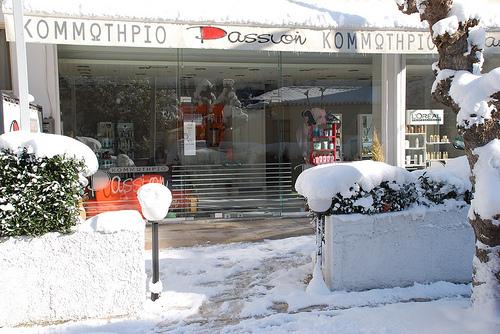
Weather: snow or frosty